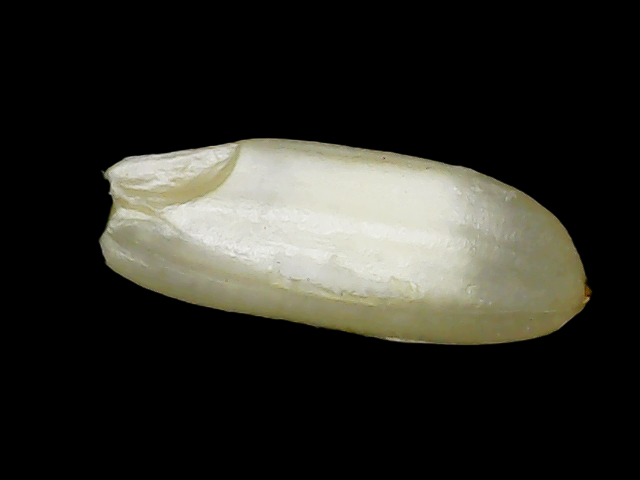
Rice variety: Binadhan10